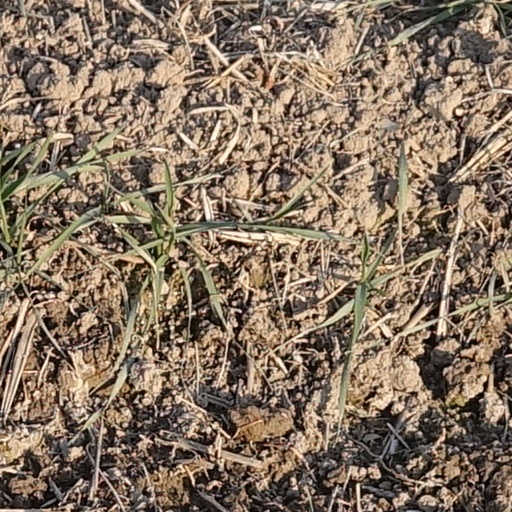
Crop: wheat